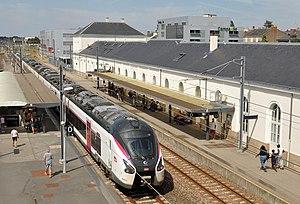
Un Intercités SNCF Bordeaux-Nantes marque l'arrêt à La Roche sur Yon le 2 août 2019
La gare de La Roche-sur-Yon est une gare ferroviaire française située sur le territoire de la commune de La Roche-sur-Yon, préfecture du département de la Vendée en région Pays de la Loire.